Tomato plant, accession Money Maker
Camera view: vertical (180 deg); turntable rotation: 300 degrees
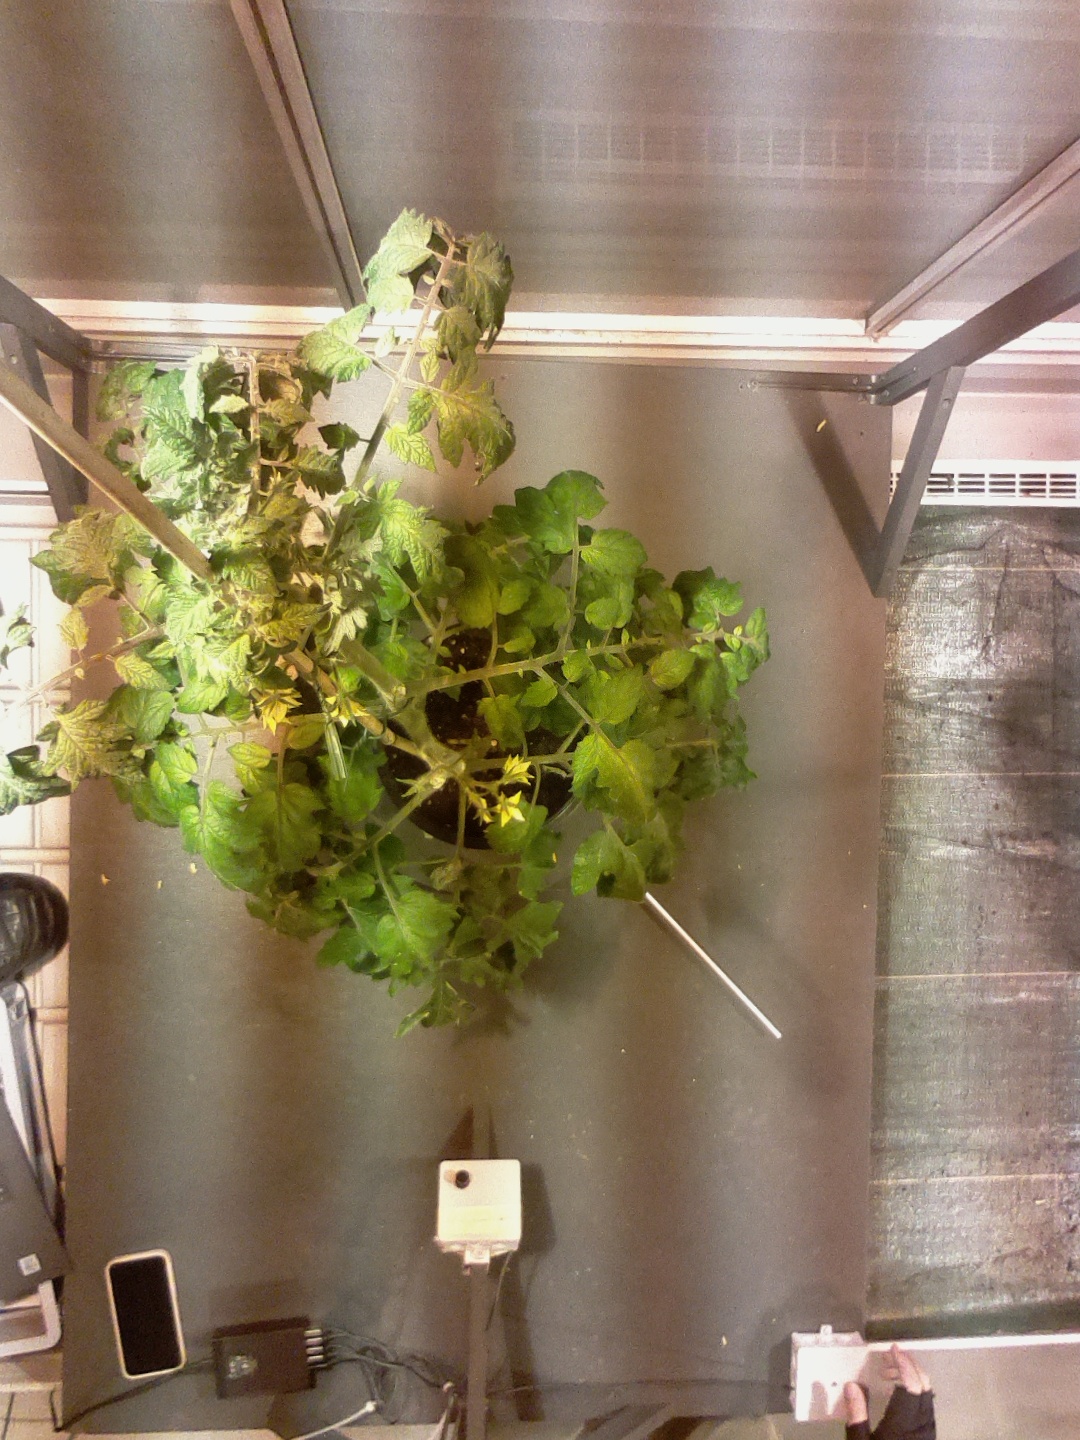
BBCH growth stage 69: End of flowering, 90%-100% of flowers open, more petals falling